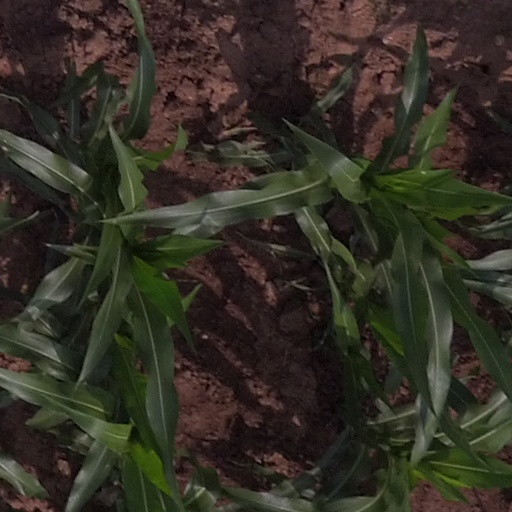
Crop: maize; corn